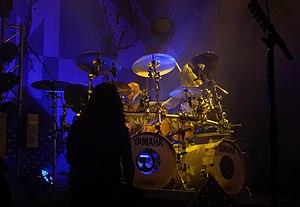
Dave McClain (Machine Head) en concert à La Rochelle en 2018.
Dave McClain est le batteur du groupe de thrash metal Machine Head, né le 24 octobre 1965 à Wiesbaden en Allemagne